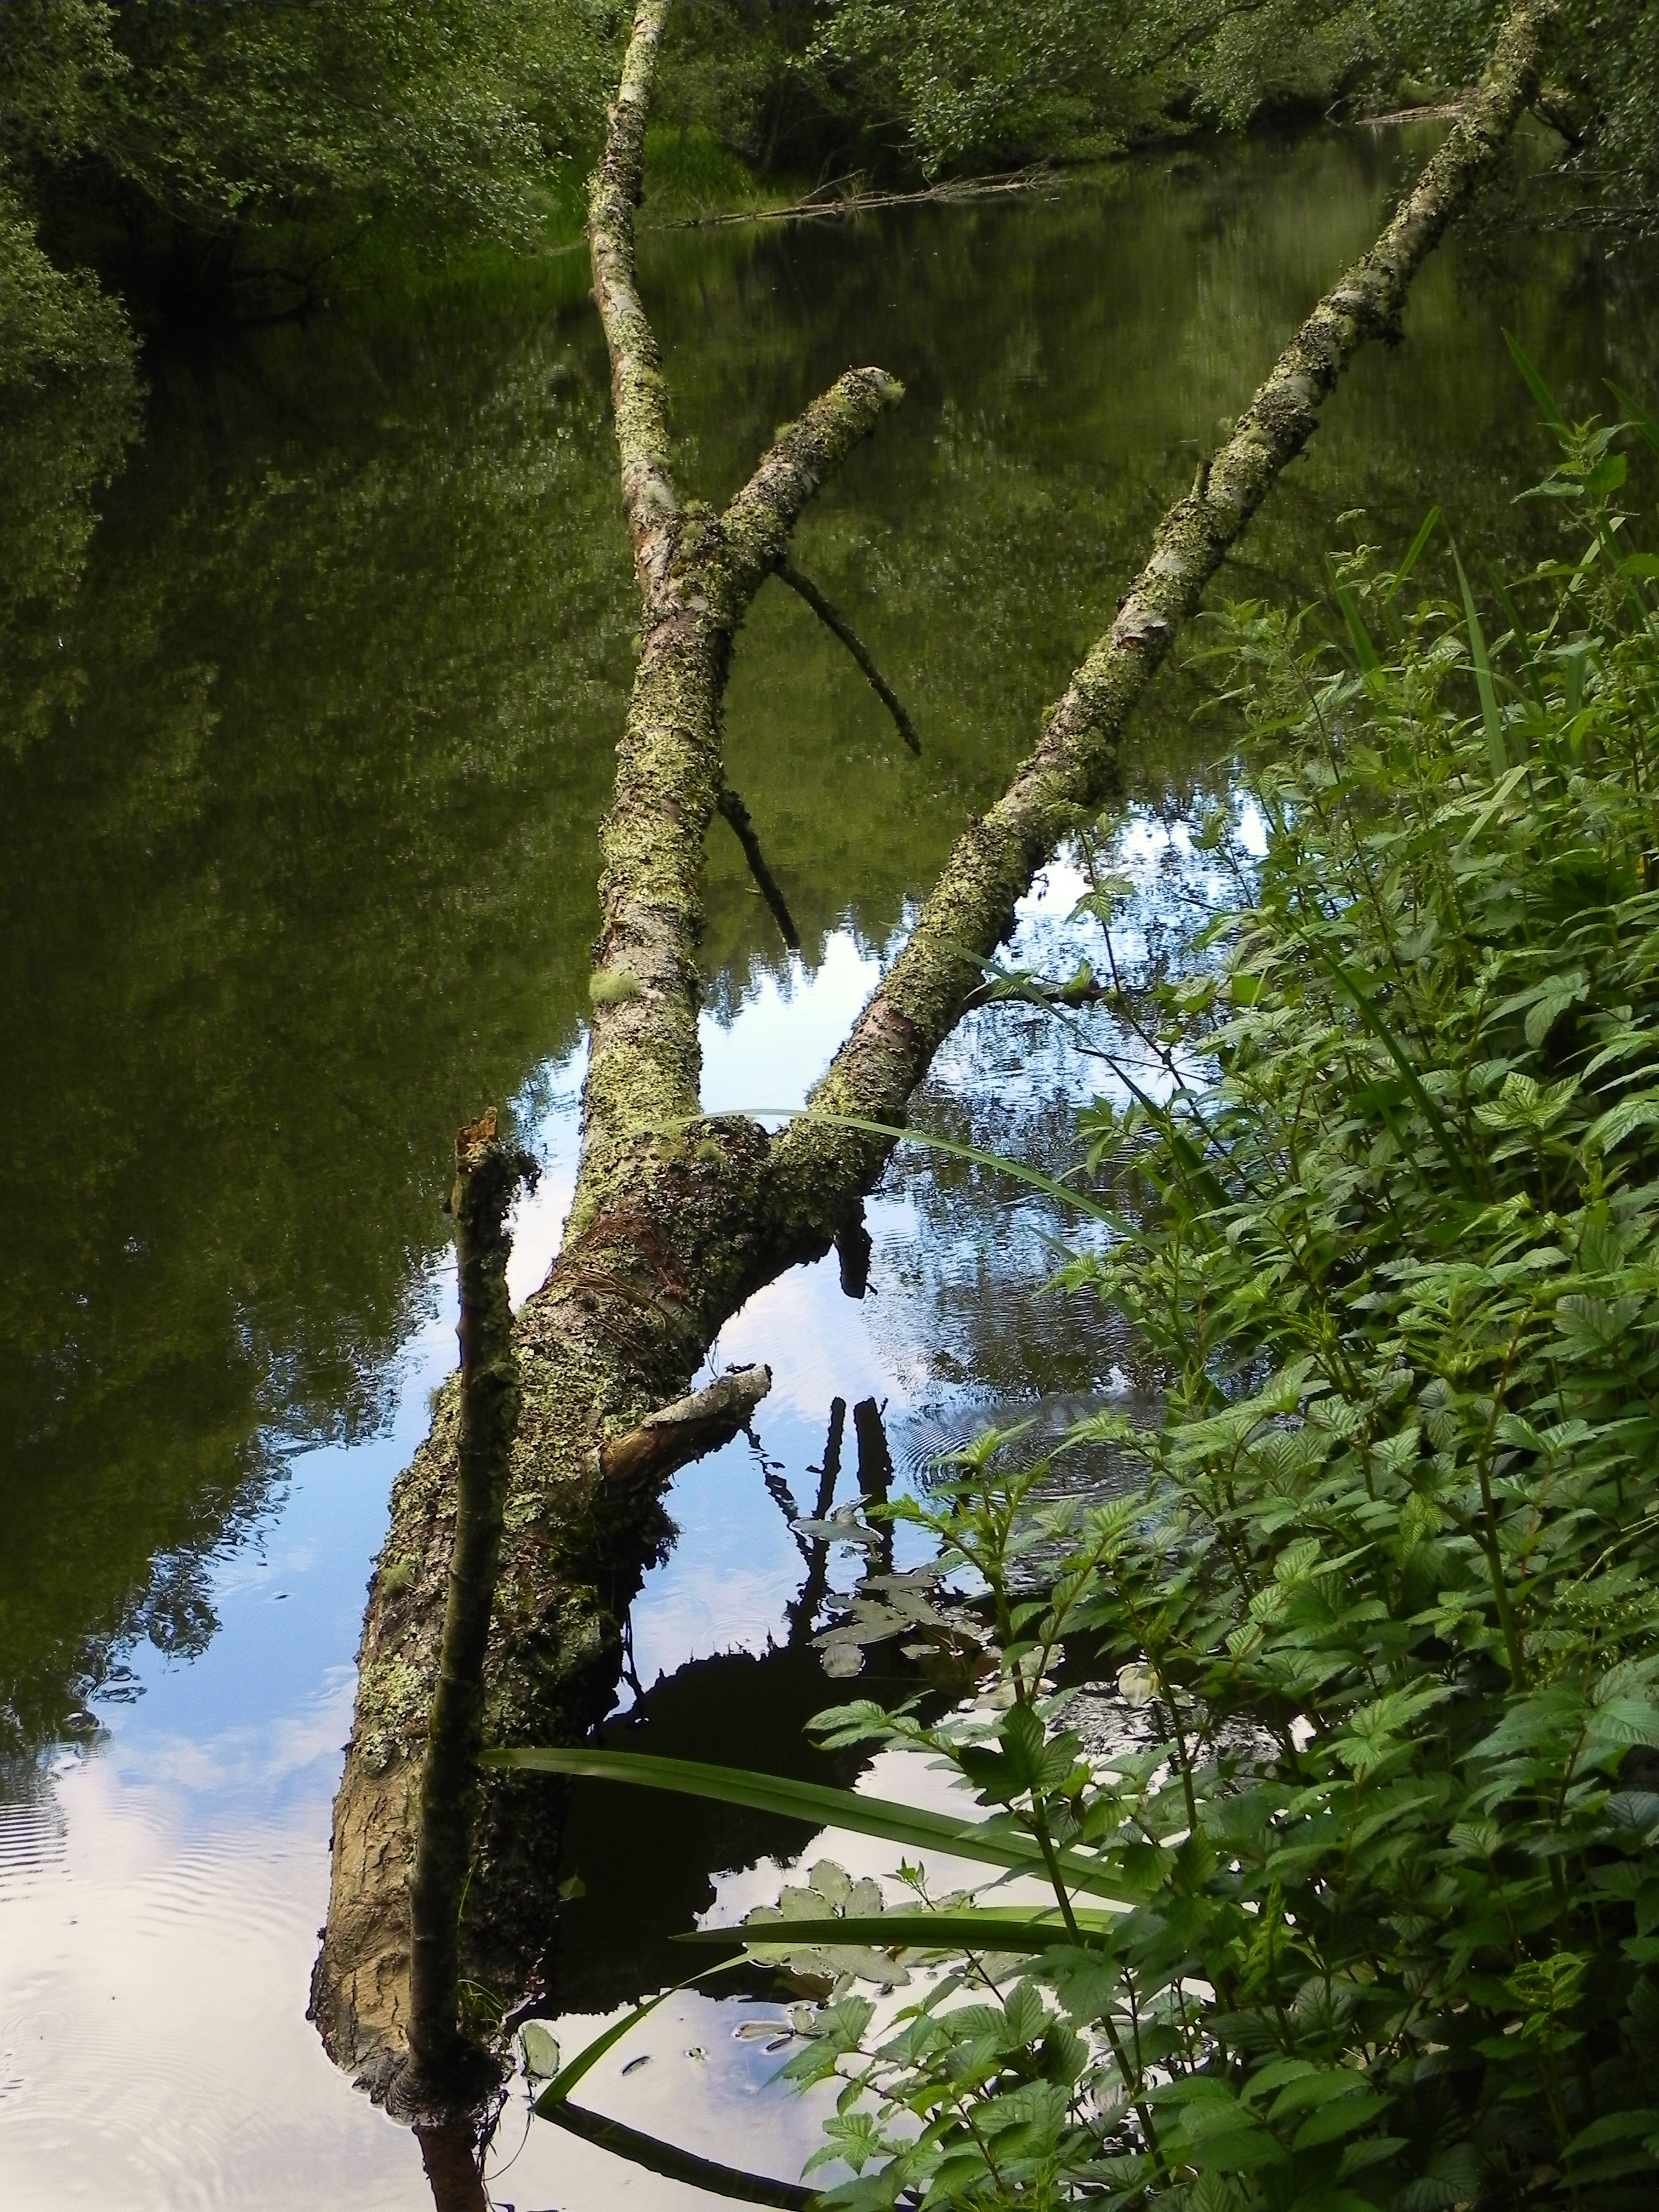
landscape, tree, water, nature, forest, branch, plant, leaf, flower, lake, river, green, reflection, jungle, botany, body of water, rainforest, ggl1, escenery, woody plant